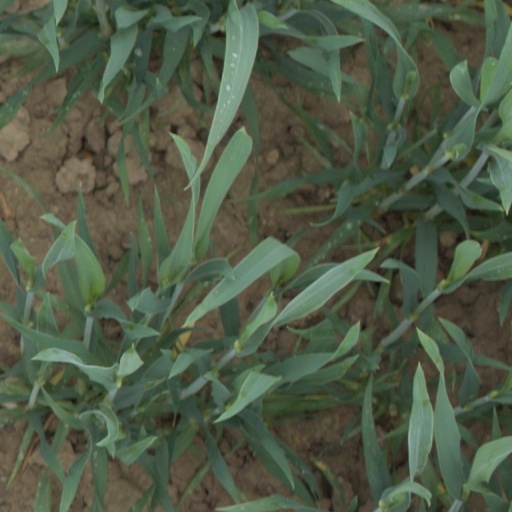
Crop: wheat